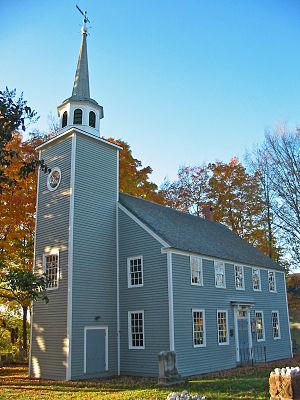
L'église covenantaire de Grand-Pré, en Nouvelle-Écosse, est un site historique national depuis 1989. Elle est située sur la crête, en haut du village, le long du chemin Grand-Pré. C'est la plus ancienne église presbytérienne du Canada encore existante. L'église, ayant le style architectural des salles communautaires de la Nouvelle-Angleterre, comporte peu de décorations extérieures, sauf l'entablement à l'entrée. Elle fut construite entre 1804 et 1811. Le clocher fut terminé en 1818 et a peu changé depuis cette époque.
Cet article recense les lieux patrimoniaux du comté de Kings en Nouvelle-Écosse inscrit au répertoire des lieux patrimoniaux du Canada, qu'ils soient de niveau provincial, fédéral ou municipal.
Voici la liste des lieux historiques nationaux du Canada situé en Nouvelle-Écosse. En mars 2011, on compte 88 lieux historiques nationaux en Nouvelle-Écosse, dont 26 sont administrés par Parcs Canada.